Braid (video game)

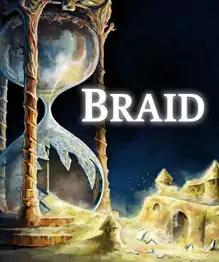
Artwork created by David Hellman for advertising "Braid". The broken hourglass and collapsing sandcastle represent some unique game concepts.

Braid is an indie puzzle-platform video game developed by Number None. The game was originally released in August 2008 for the Xbox 360's Xbox Live Arcade service. Ports were developed and released for Microsoft Windows in April 2009, Mac OS X in May 2009, PlayStation 3 in November 2009, and Linux in December 2010. Jonathan Blow designed the game as a personal critique of contemporary trends in video game development. He self-funded the three-year project, working with webcomic artist David Hellman to develop the artwork.